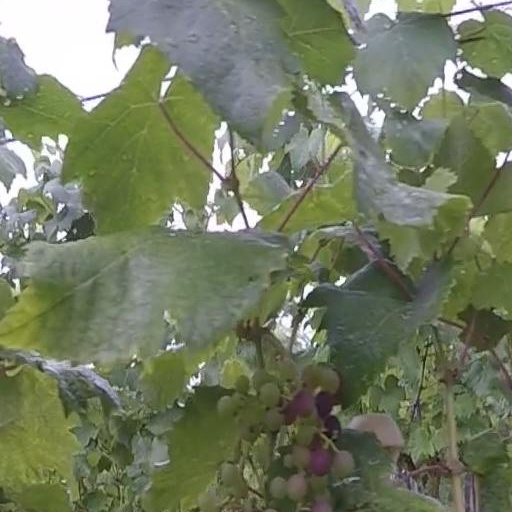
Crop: grape